Richmond Underwear Company Building

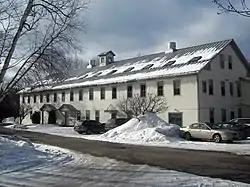

The Richmond Underwear Company Building is a historic industrial facility at 65 Millet Road in Richmond, Vermont. Built in 1900, it was the town's first major industrial facility, bringing an economic boom to the town. The factory was used for the manufacture of underwear until 1946, and has seen a variety of industrial and commercial uses since then. It was listed on the National Register of Historic Places in 1992.